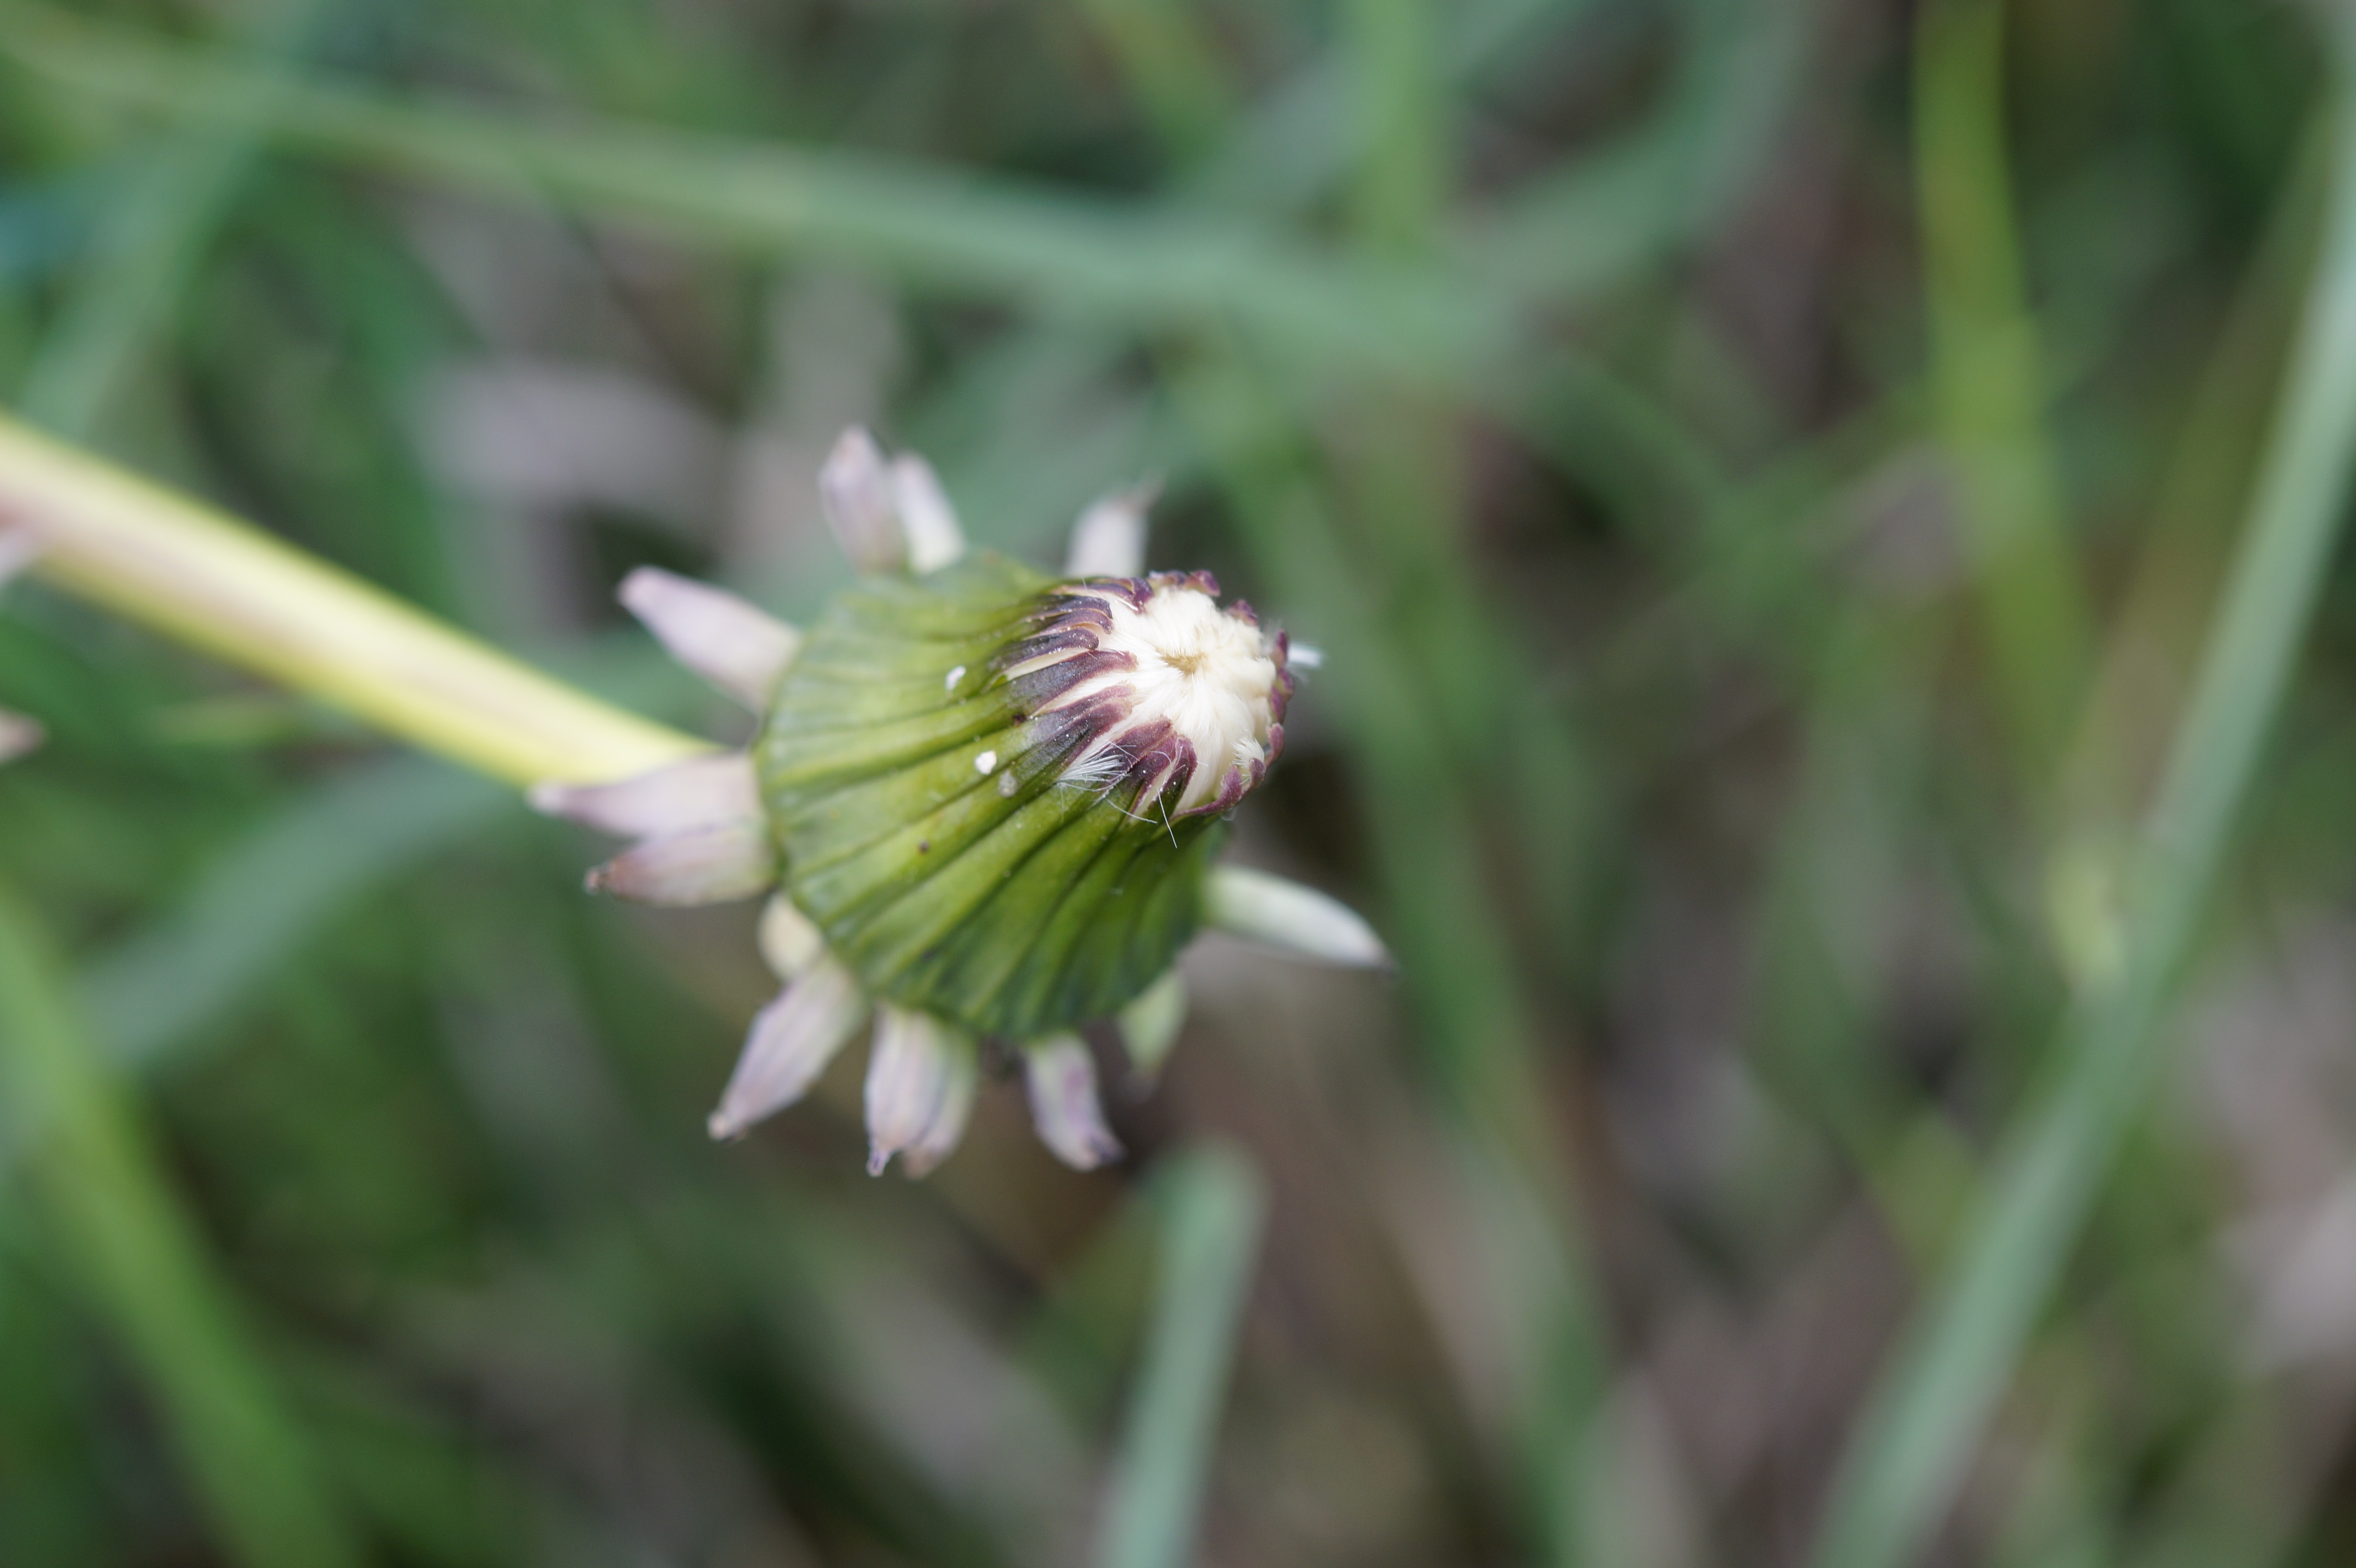
plant, meadow, dandelion, prairie, flower, produce, botany, close, flora, wildflower, weed, seeds, closed, faded, macro photography, flowering plant, grass family, plant stem, land plant